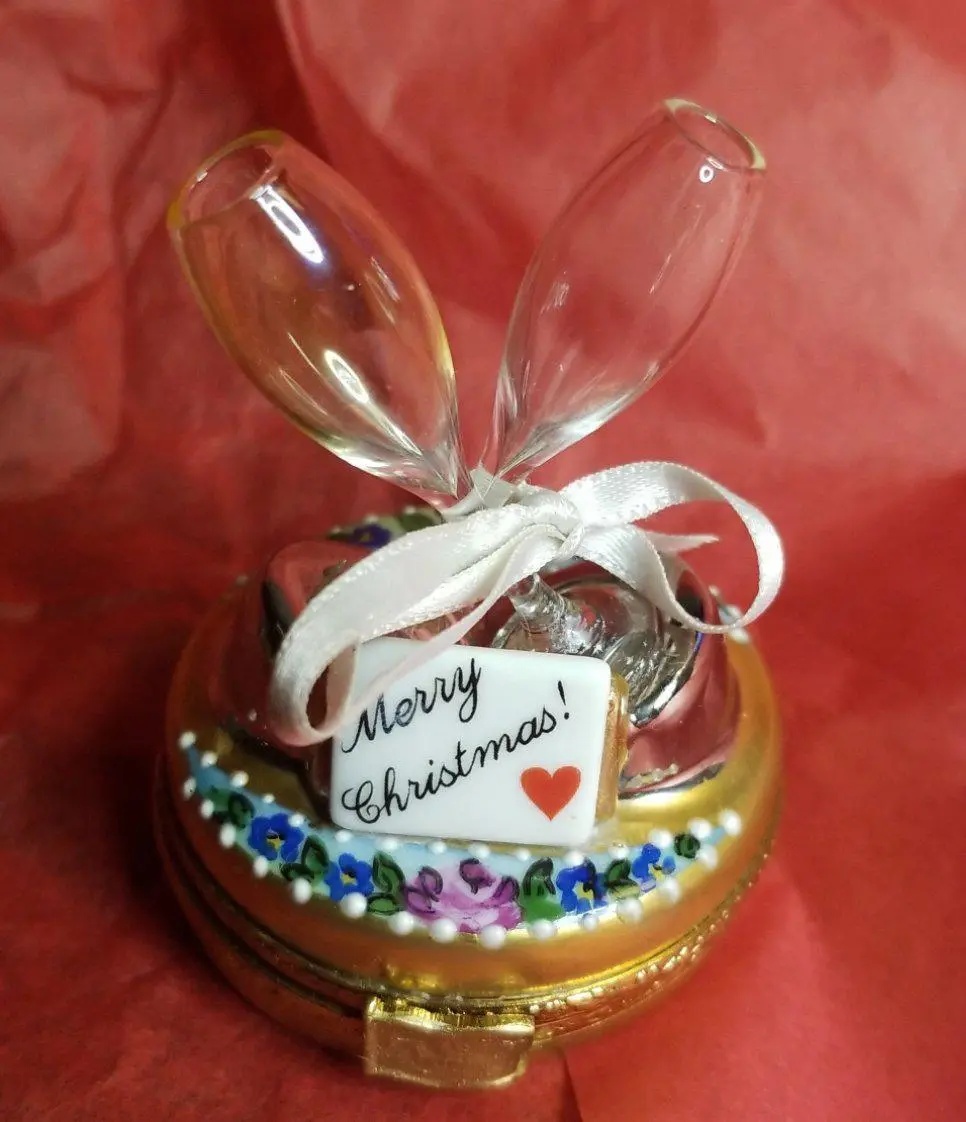
Champagne Elegance for Celebrations
Discover the exquisite Celebrate in Style Champagne Box , the perfect way to elevate your holiday celebrations with elegance and charm. This stunning Limoges craftsmanship is designed to impress both guests and collectors alike, making every occasion feel extra special. Artisan Craftsmanship: Hand-painted by skilled artisans in Limoges, France. Elegant Design: Features intricately designed champagne glasses, embodying luxury. Collector's Item: A unique piece that adds value to any porcelain collection. Festive Gift: Ideal for holiday gifting, making it a treasured keepsake. Premium Quality: Crafted from high-quality French porcelain for lasting beauty. Charming Decor: Enhances holiday decor while celebrating life’s special moments. Ideal for holiday gatherings, special occasions, and collectors , offering a timeless piece that captures the spirit of celebration .
Brand: Limoges Boutique
Category: Home & Garden > Kitchen & Dining > Tableware > Drinkware > Stemware > Champagne Glasses